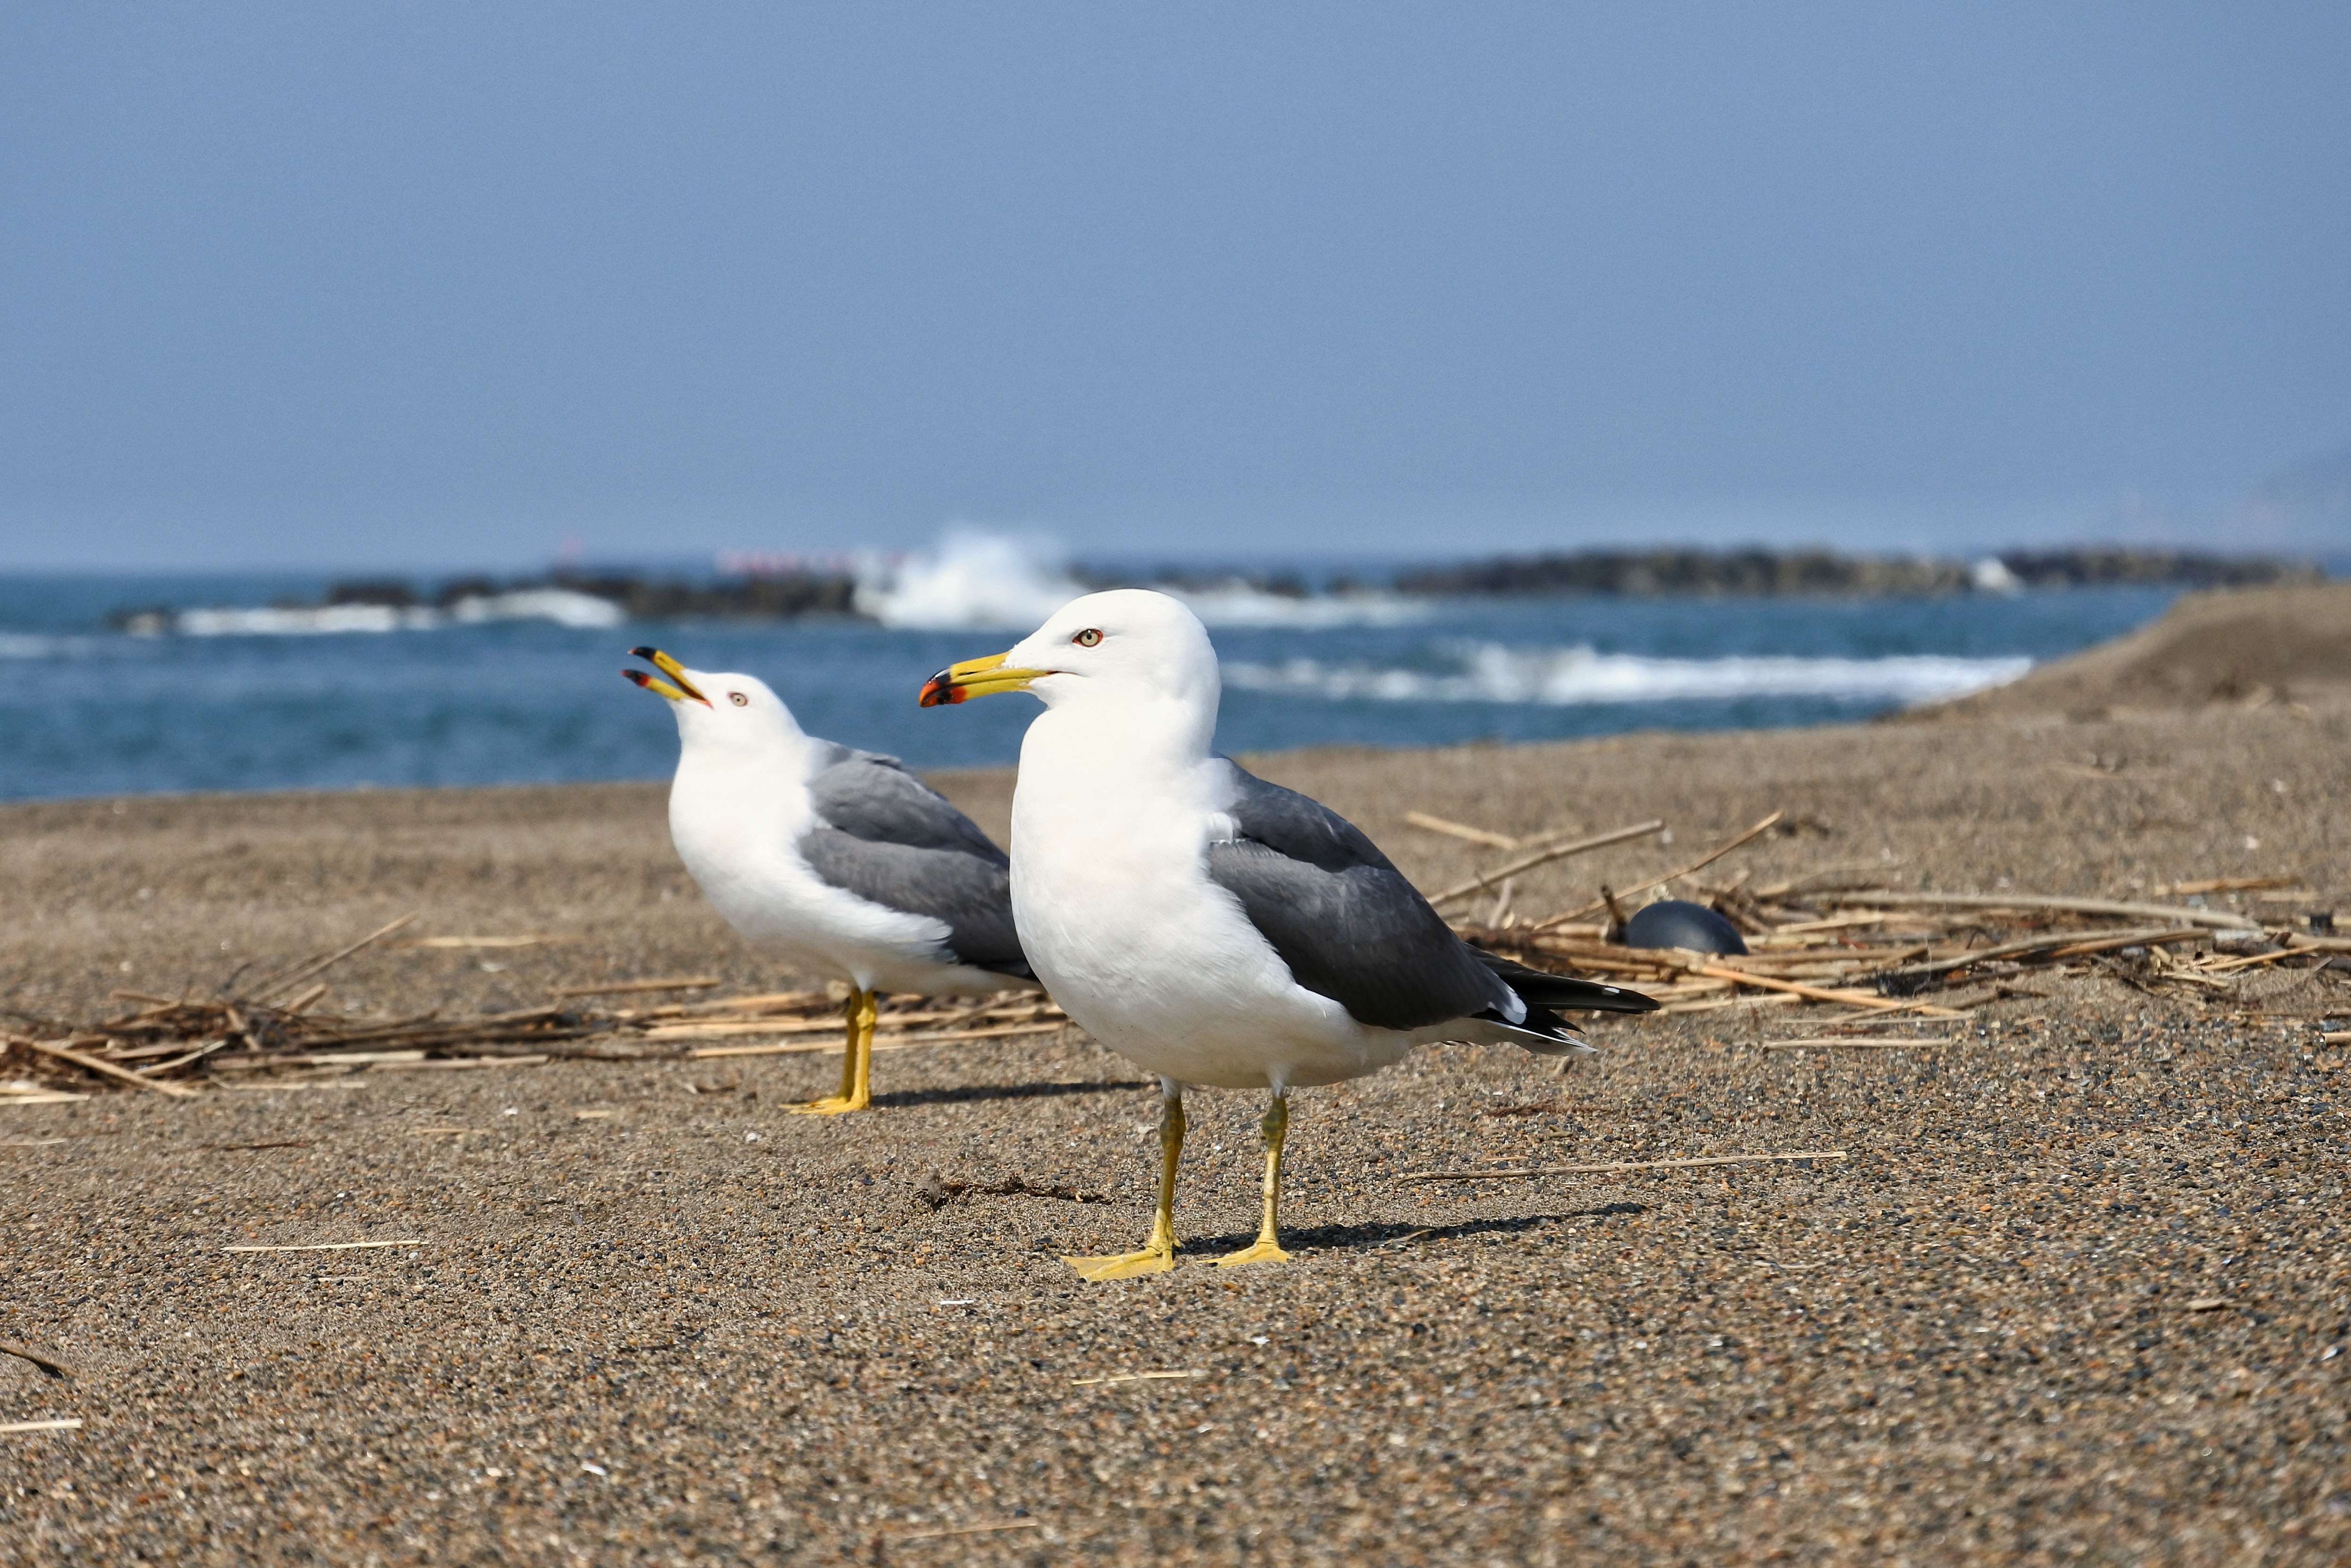
beach, sea, sand, bird, animal, seabird, seagull, wildlife, gull, beak, natural, fauna, wild animal, vertebrate, shorebird, sea gull, charadriiformes, european herring gull, call out, unrestrained